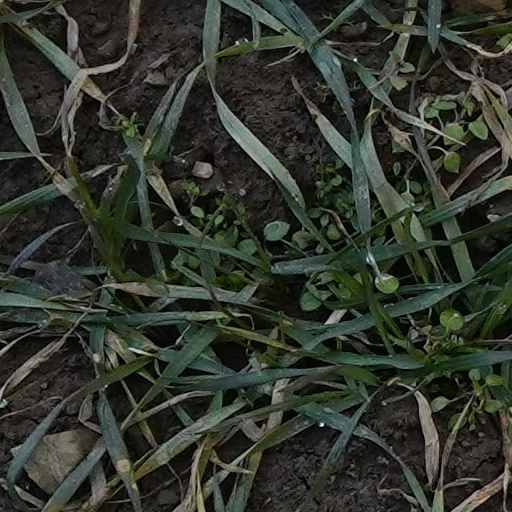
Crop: wheat